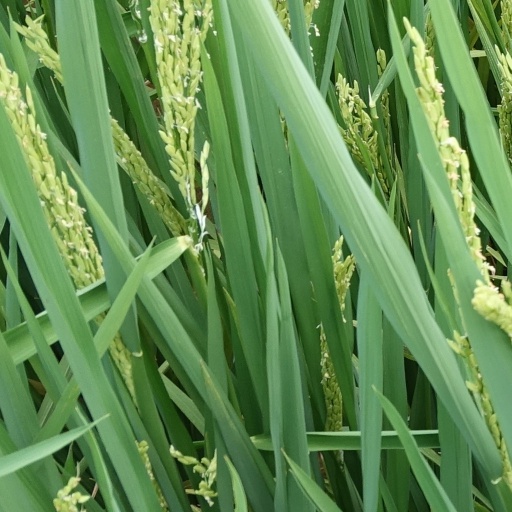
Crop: rice